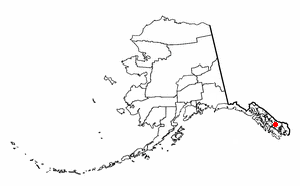
L'île Wrangell est une île de l'archipel Alexandre, située au sud-est de l'Alaska, États-Unis.